Camp Las Casas

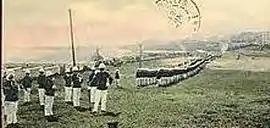
"Porto Rico Regiment" training in Camp Las Casas (c. 1904)

Camp Las Casas was established in Santurce under the command of Lt. Colonel Orval P. Townshend in 1904. The Porto Rico Regiment, which consisted of two battalions of the former Porto Rico Provisional Regiment of Infantry, was assigned to the camp.